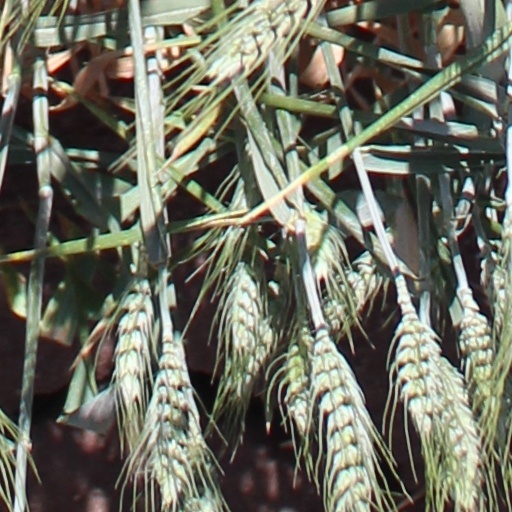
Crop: wheat